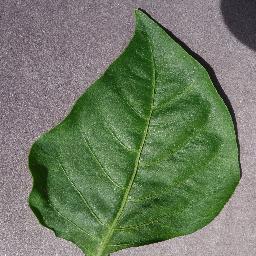
Label: Pepper,_bell___healthy